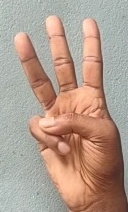
ASL sign: W